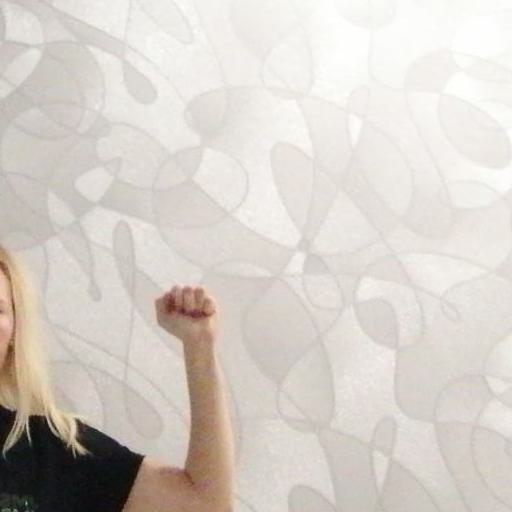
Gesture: fist